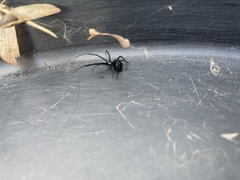
Species: Lactrodectus_hesperus